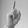
ASL letter: D